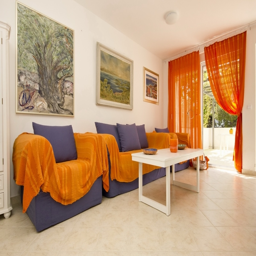
living room with the exit to the shaded terrace